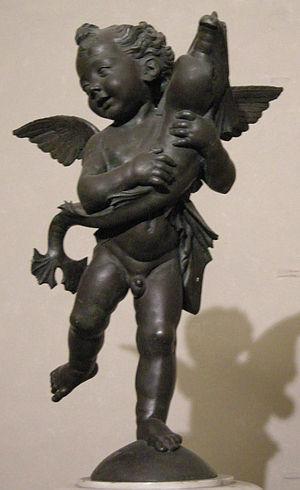
Le petit ange au dauphin est une sculpture de bronze d'Andrea del Verrocchio réalisée entre vers 1475 et 1481. L'œuvre est conservée à la place de l'ancien puits au Palazzo Vecchio de Florence. Léonard de Vinci y aurait participé.